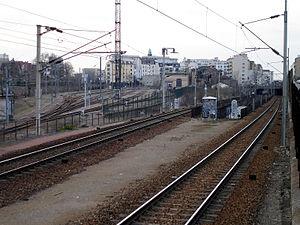
La gare des Carbonnets, ancienne gare électrique de Bois-Colombes de 1924 à 1936, à Asnières-sur-Seine, Hauts-de-Seine, France.
La gare des Carbonnets, aussi appelée gare Lisch est une gare ferroviaire française désaffectée située impasse des Carbonnets, dans la commune d'Asnières-sur-Seine, à proximité de Bois-Colombes. Elle est accessible par la rue des Bourguignons.
La ligne de Paris-Saint-Lazare à Mantes-Station par Conflans-Sainte-Honorine est une ligne ferroviaire des Hauts-de-Seine, du Val-d'Oise et des Yvelines, en Île-de-France, d'une longueur de 58 kilomètres. Ouverte de 1851 à 1892, elle est depuis essentiellement parcourue par un trafic de banlieue en provenance ou à destination de la gare Saint-Lazare à Paris, actuel Transilien Paris-Saint-Lazare, ainsi que par des circulations fret.